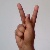
The image shows a hand gesture representing the letter 'K' in Indian Sign Language.